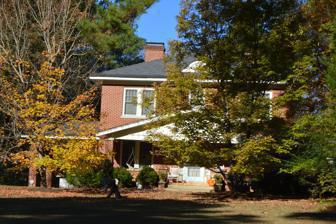
Building: Robert Joseph Moore House
Country: United States of America
Year built: 1929
Historic house in North Carolina, United States United States historic place Robert Joseph Moore House U.S. National Register of Historic Places Front Show map of North Carolina Show map of the United States Location NC 1713, jct. with NC 1711, Bynum, North Carolina Coordinates 35°46′43″N 79°8′0″W / 35.77861°N 79.13333°W / 35.77861; -79.13333 Area 8.7 acres (3.5 ha) Built 1929 ( 1929 ) Built by Romy Cheek Architectural style Colonial Revival, Four-square house NRHP reference No. 98001142 Added to NRHP September 3, 1998 Robert Joseph Moore House is a historic home located at Bynum , Chatham County, North Carolina . It was built in 1929, and is a two-story, four-square , brick dwelling with a brick foundation and a low pyramidal roof with Colonial Revival and American Craftsman design elements.  Also on the property are the contributing garage (c. 1930) and barn (c. 1930). It was listed on the National Register of Historic Places in 1998. References